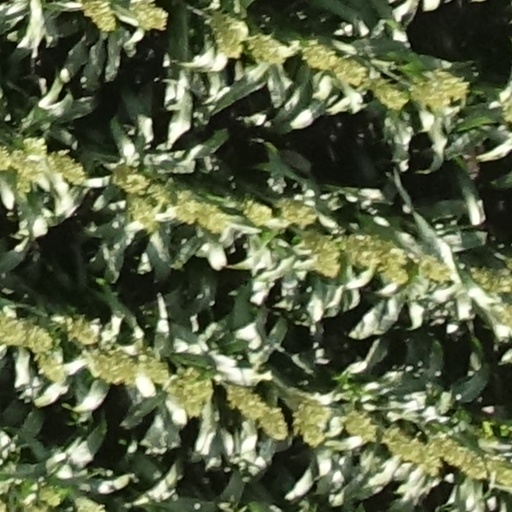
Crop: sorghum